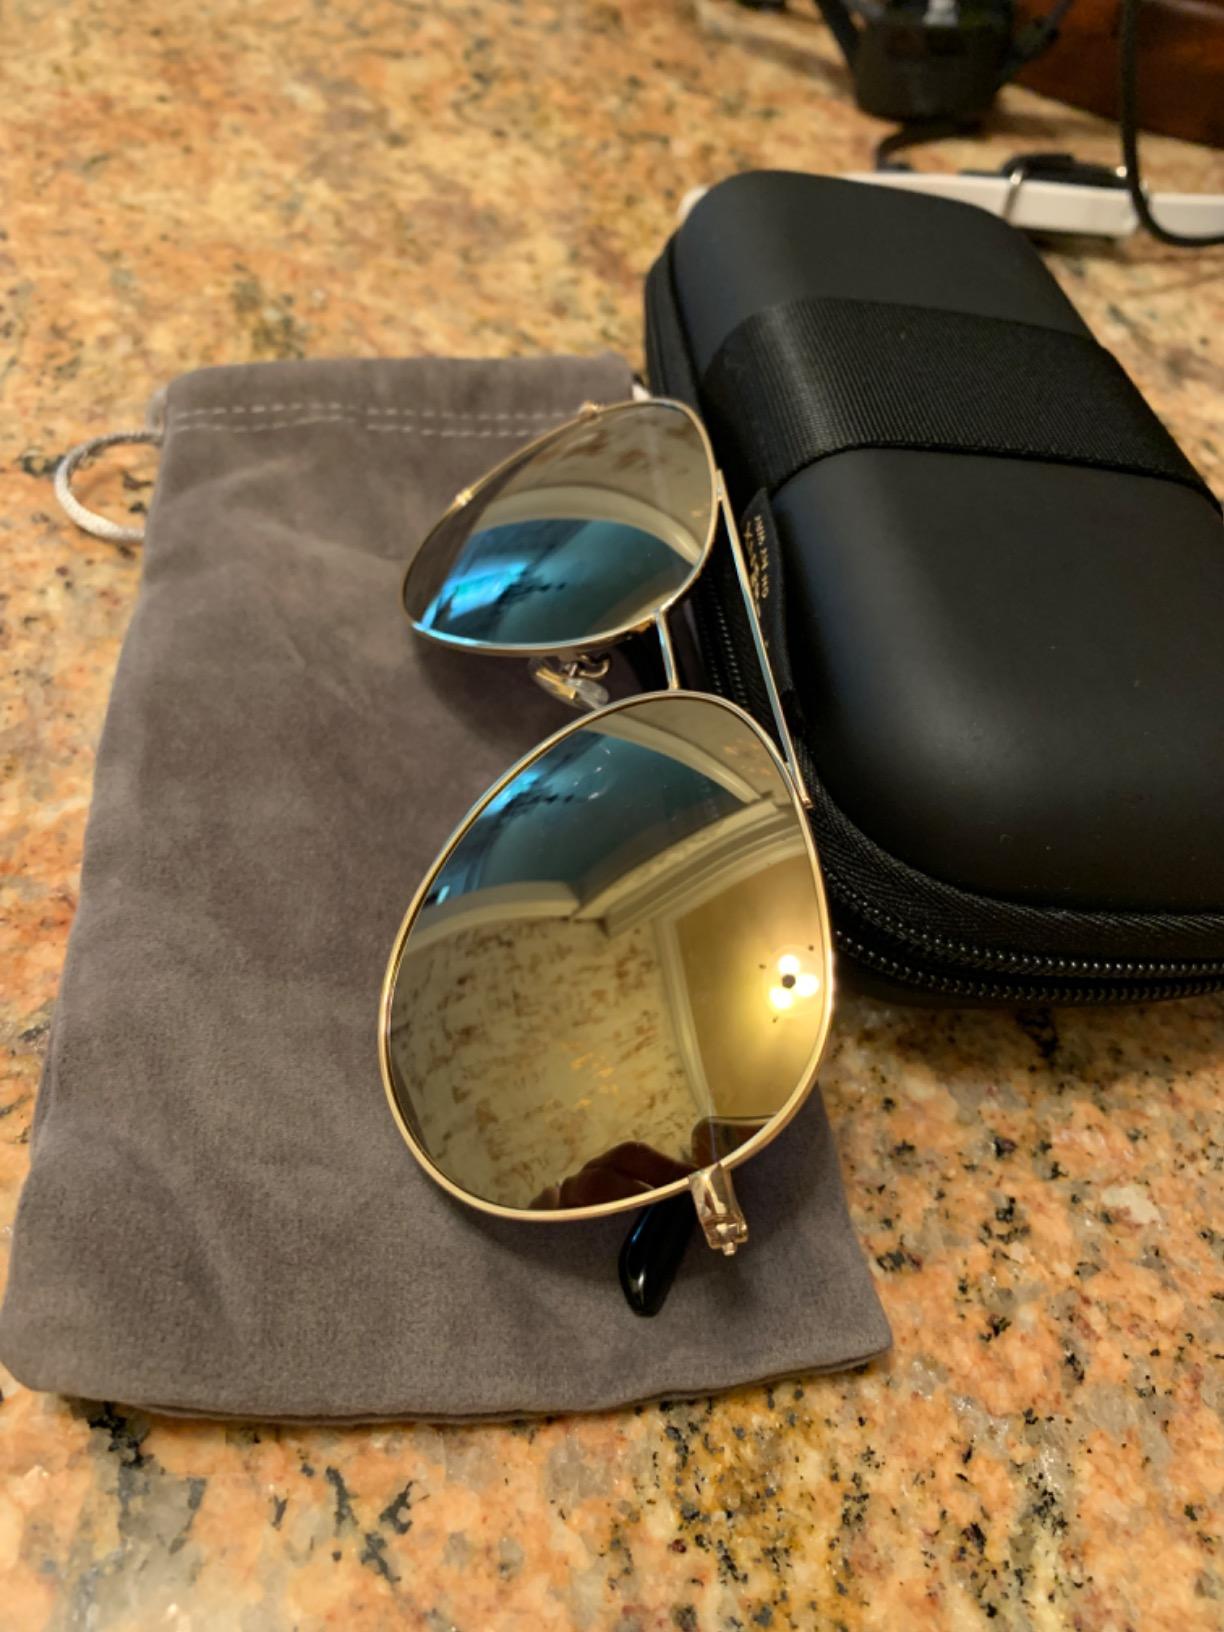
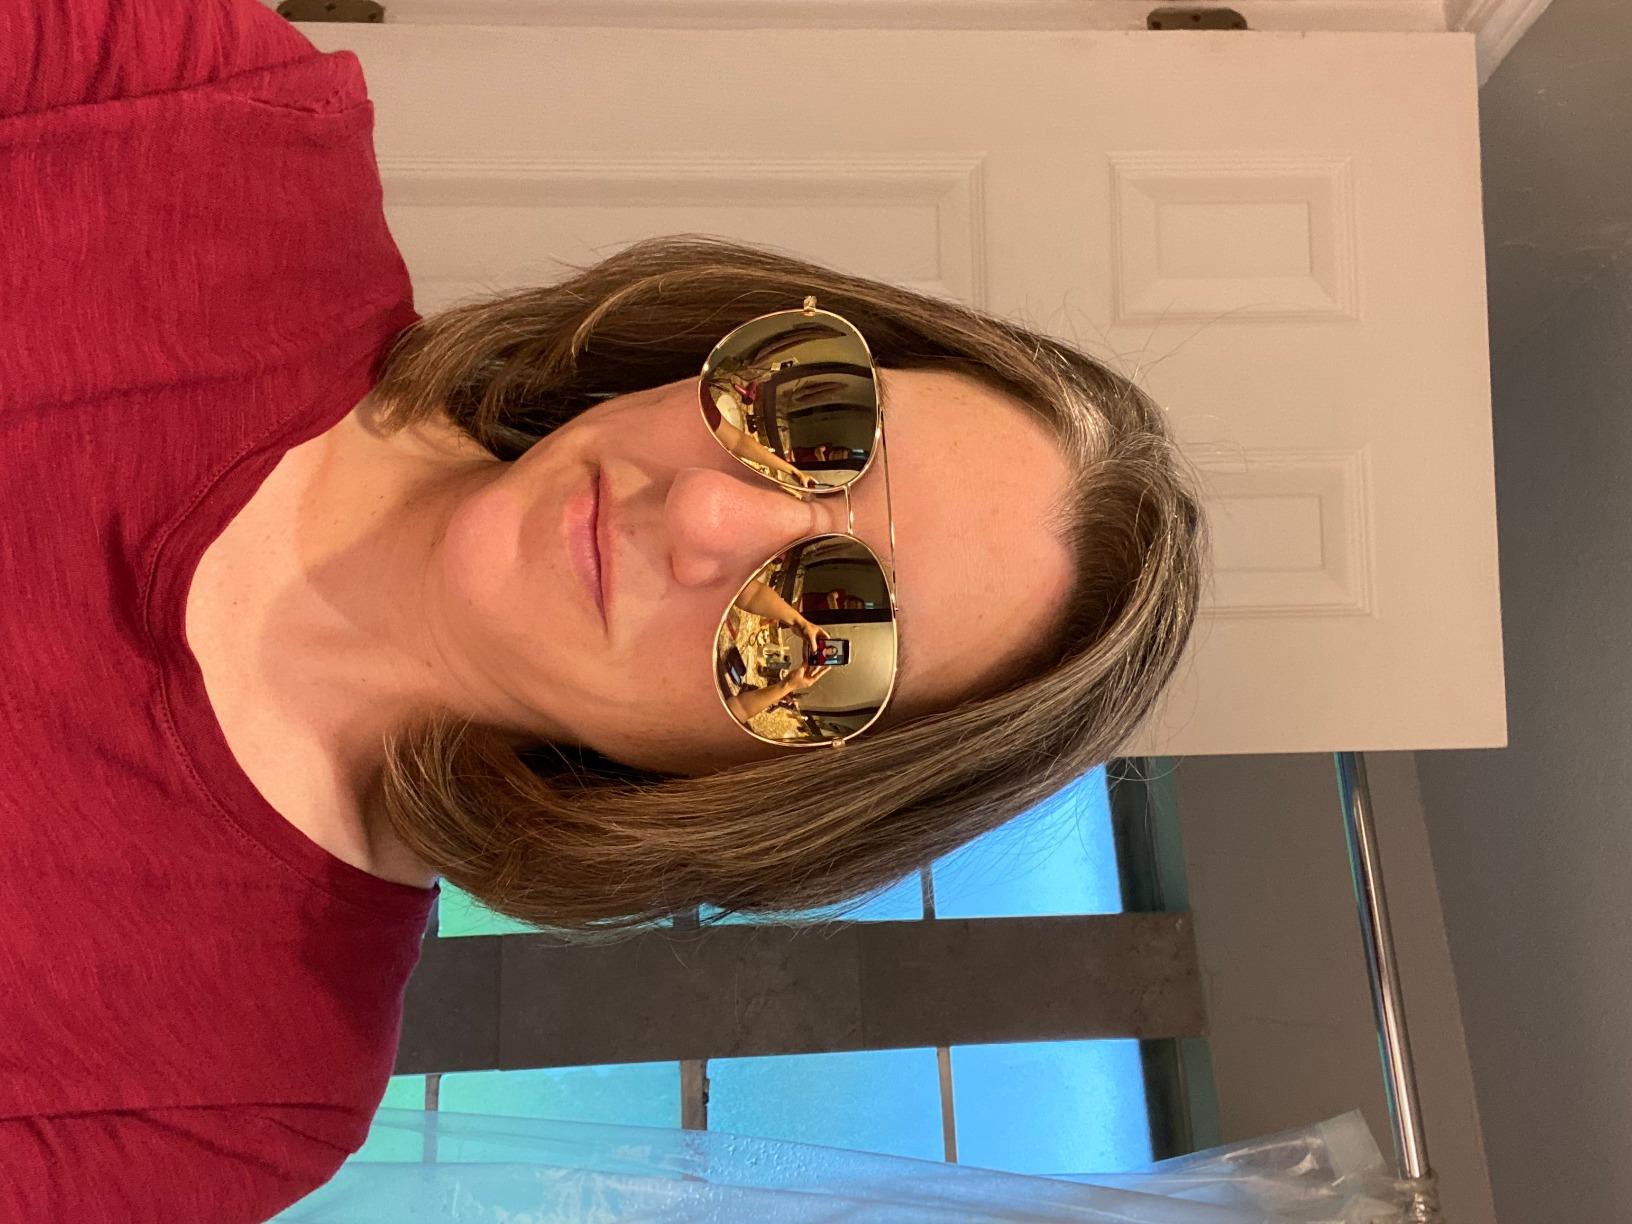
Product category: accessories_sunglasses
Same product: yes